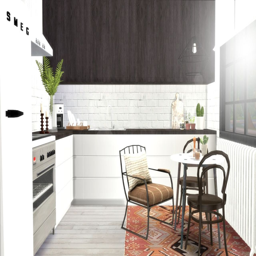
kitchen counter and cabinets set for life simulation video game